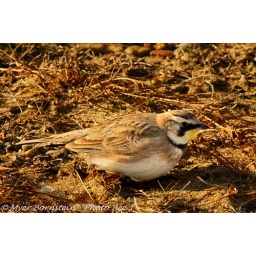
the horned larks were eating in the fields around the parking lot at Scuesset beach